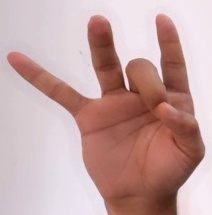
ASL sign: 8